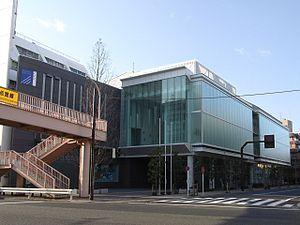
L'Orchestre philharmonique du Japon, est un orchestre basé à Tokyo au Japon.